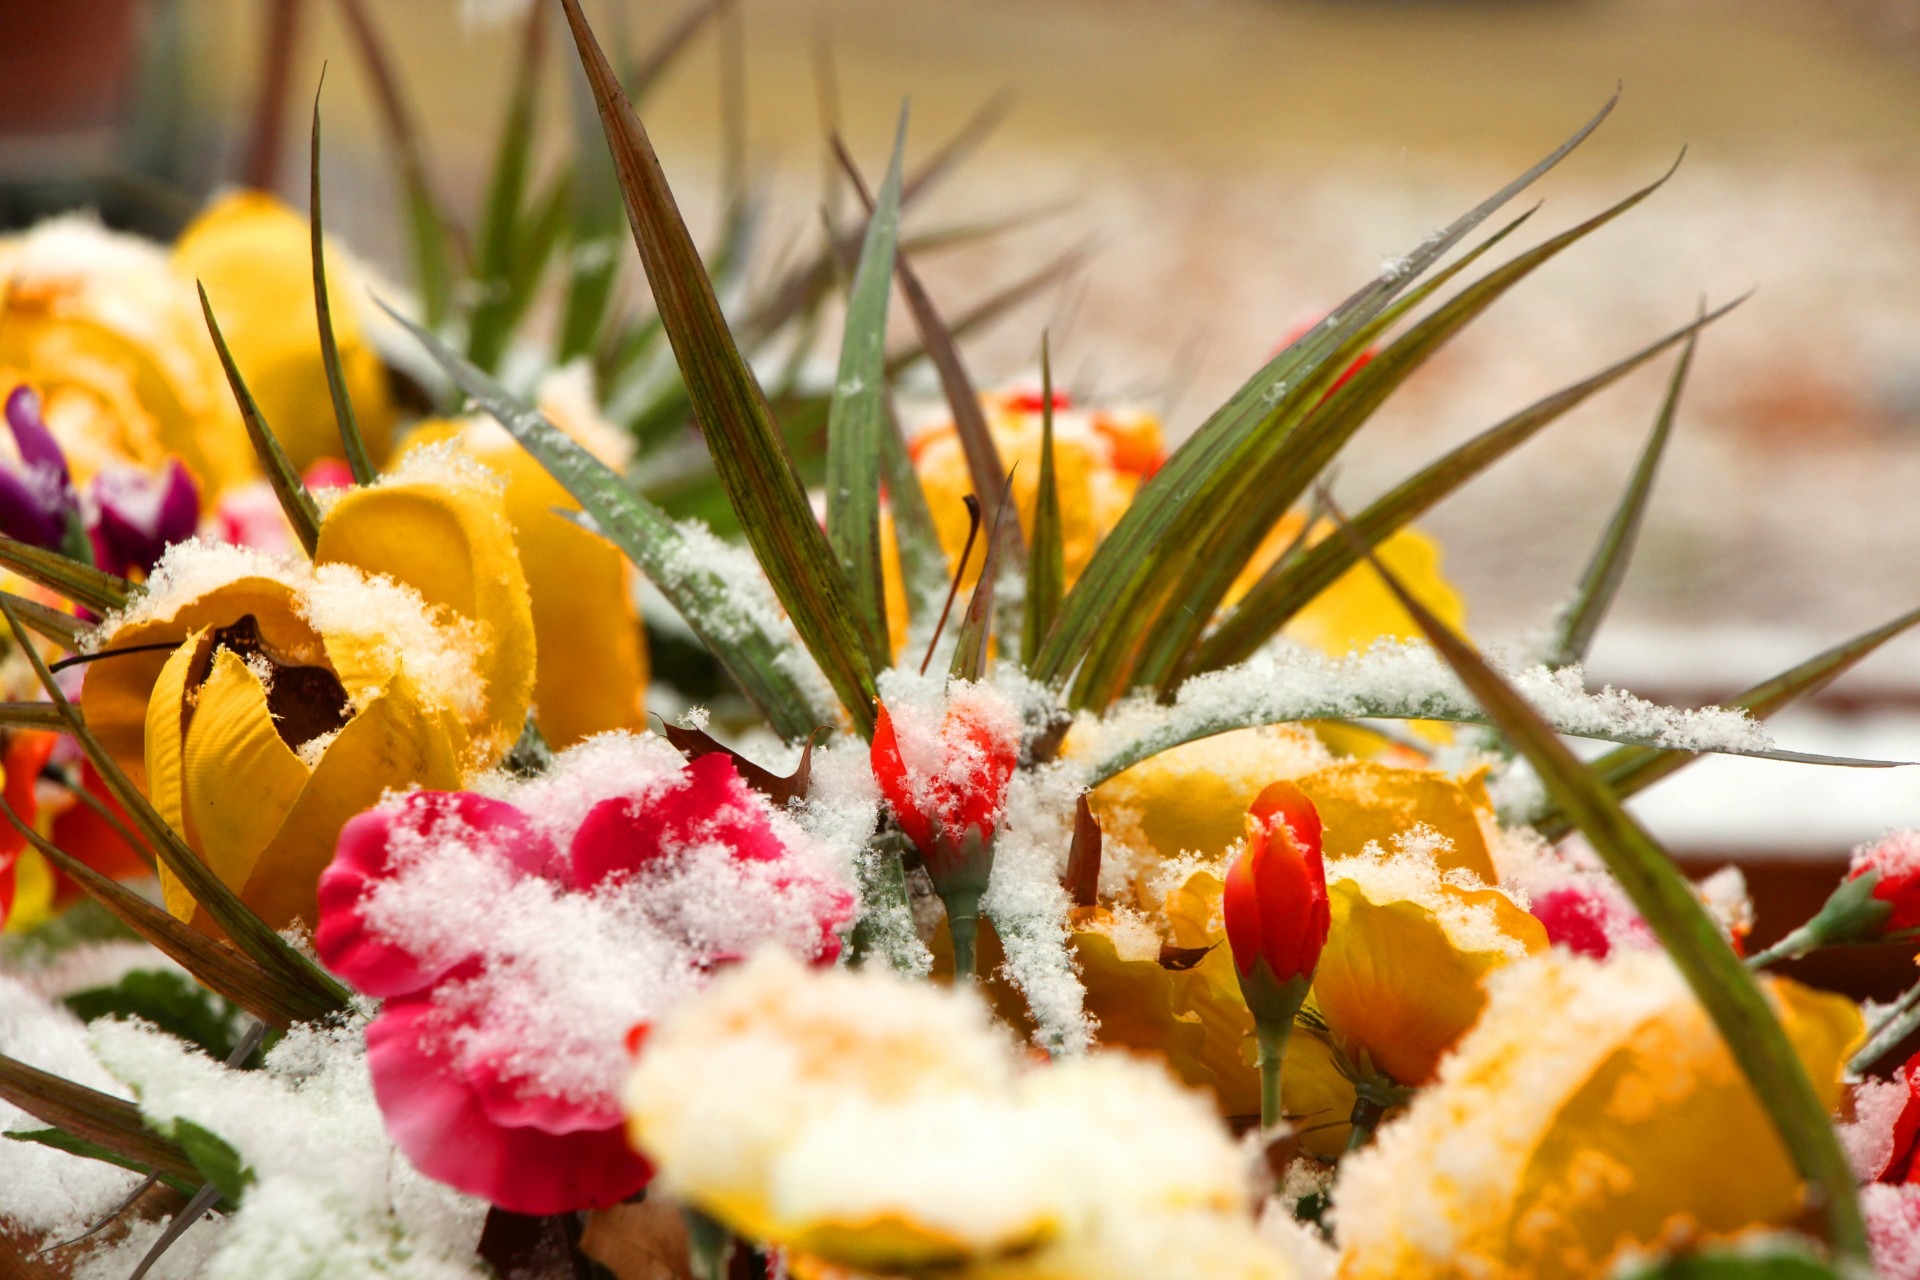
snow, cold, winter, plant, flower, ice, dish, meal, food, autumn, frozen, yellow, pink, flora, cuisine, season, flowers, blossoms, blooms, floristry, flower bouquet, floral design, flower arranging, colorful white